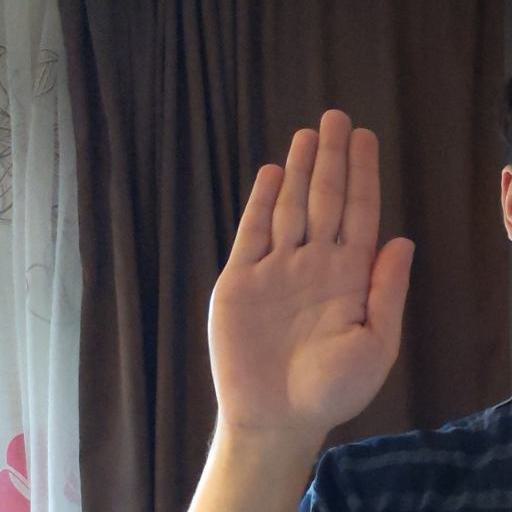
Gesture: stop